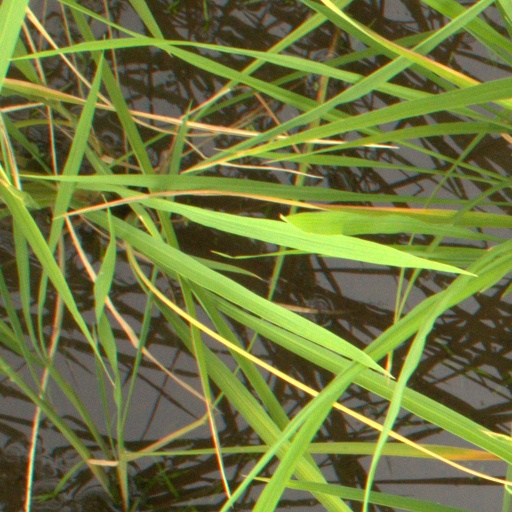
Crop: rice